Katzbach Railway

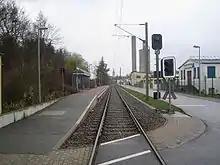
Odenheim West station

On 31 January 1975, the eastern section from Odenheim Ost to Tiefenbach was closed. Odenheim Ost station, which had only been established in 1968, thus became the new terminus of the line. Two platforms were built with at the opening of the station, which were on opposite sides of a level crossing, so the outer platform towards Tiefenbach was abandoned and the remaining platform was provided with a buffer.